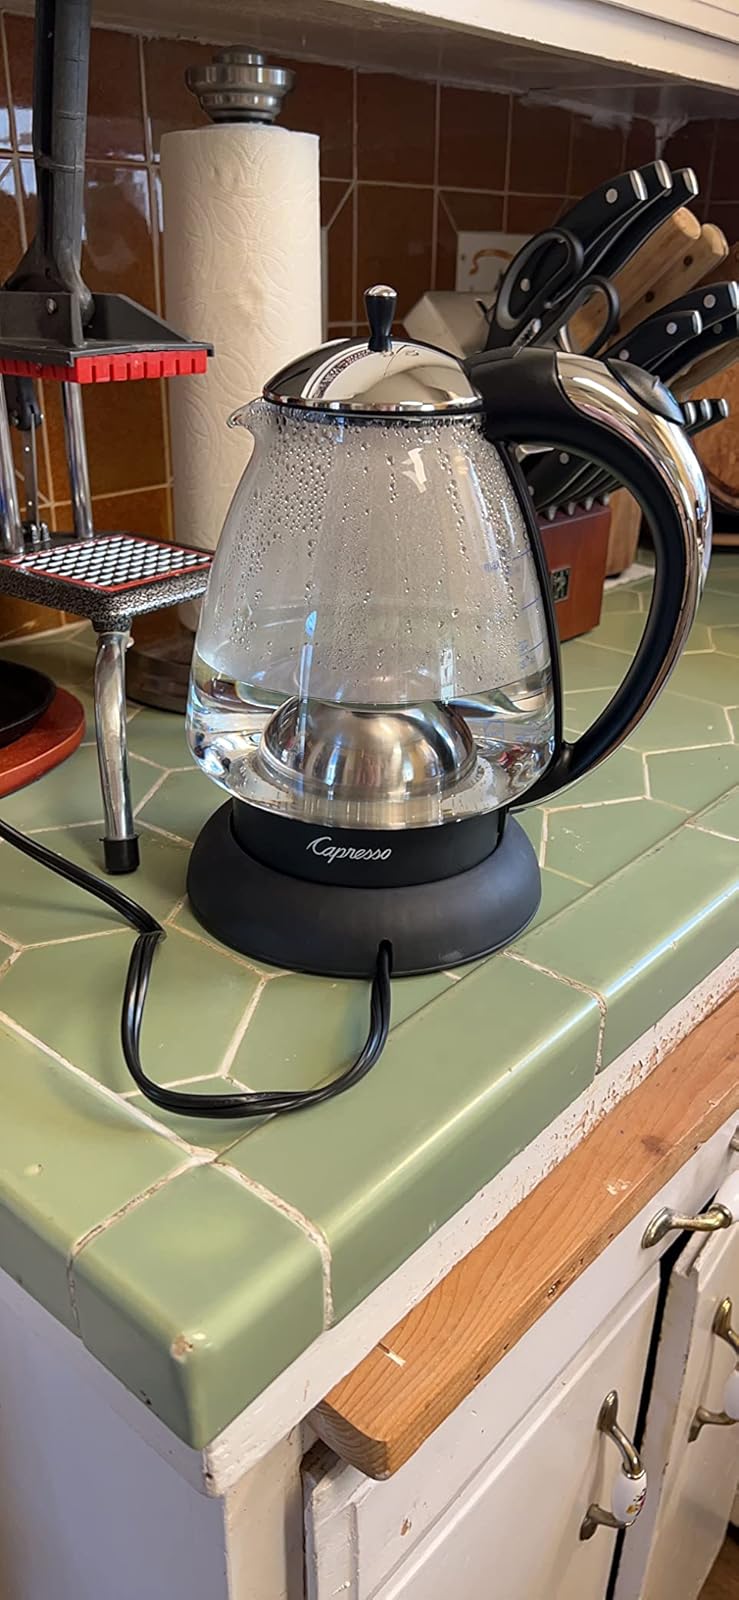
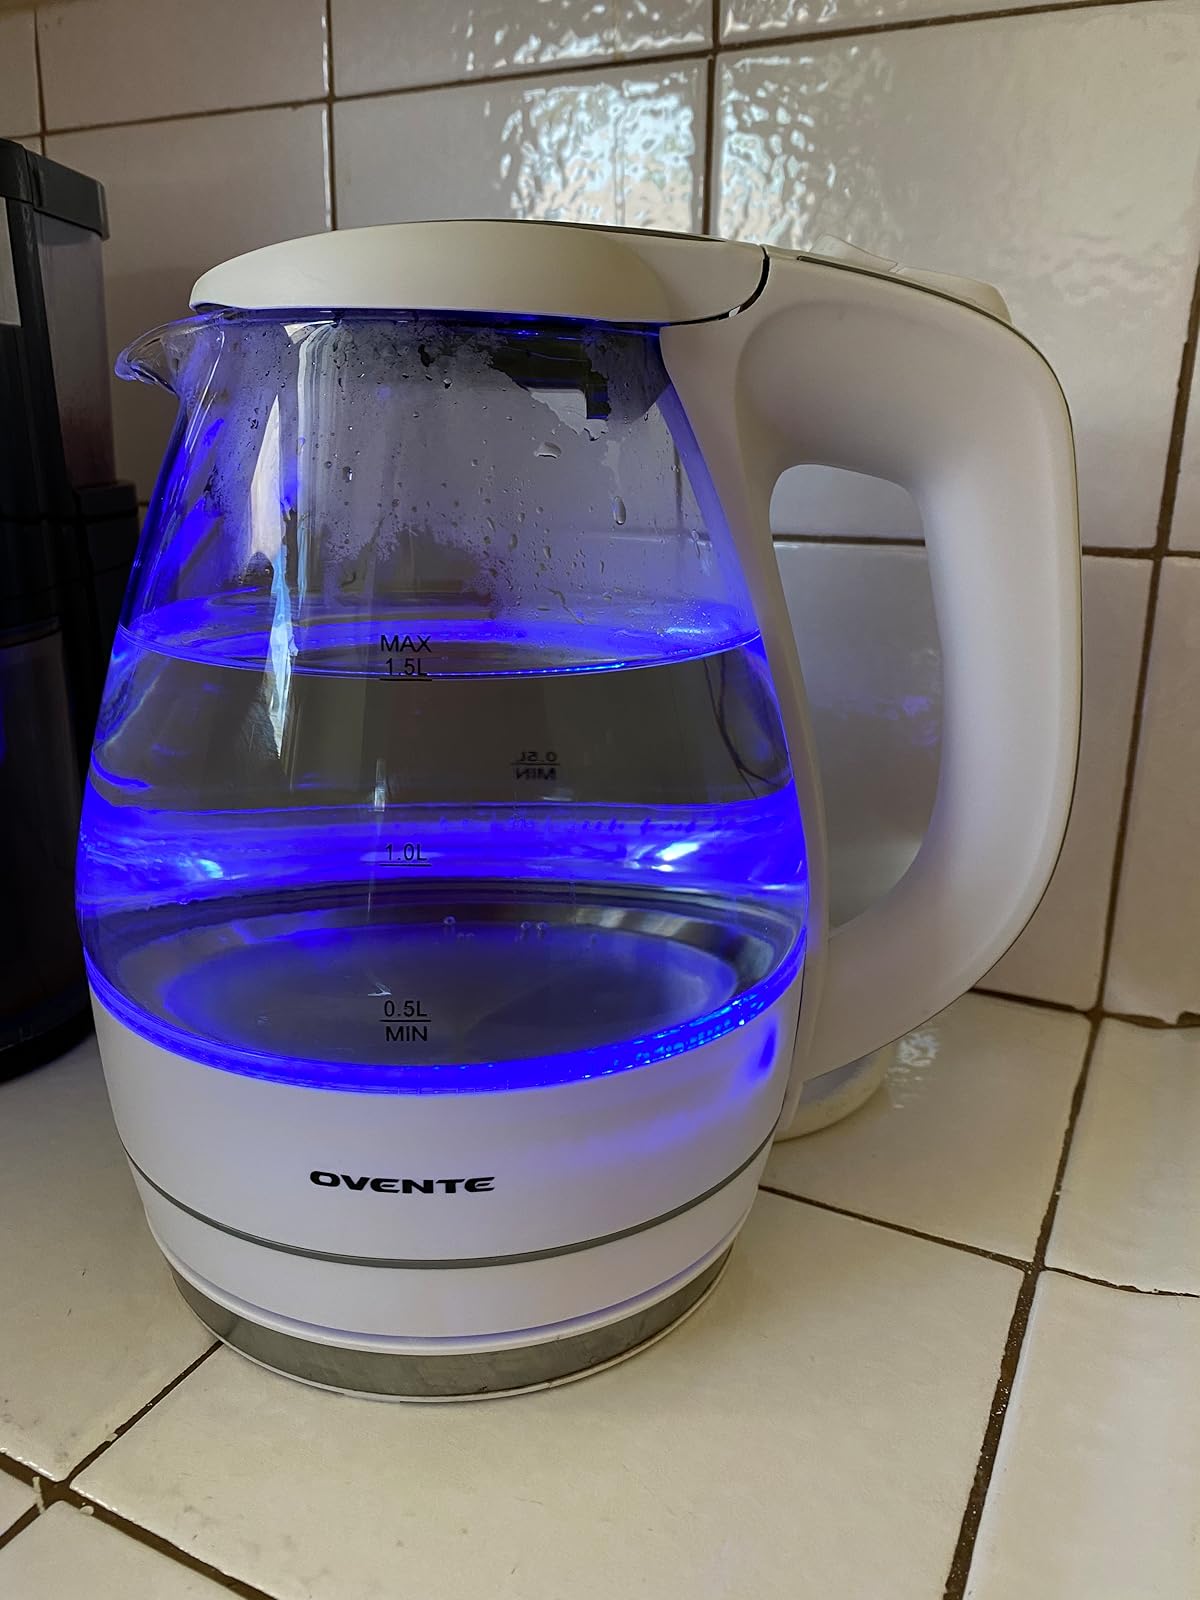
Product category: items_kettle
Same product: no